Tritone substitution

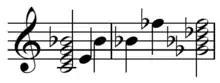
C followed quickly by the tritone it contains (E-B), its inversion (B-F), and then G .

A tritone substitution is the substitution of one dominant seventh chord (possibly altered or extended) with another that is three whole steps (a tritone) from the original chord. In other words, tritone substitution involves replacing V with II (which could also be called V/V, subV, or V/V). For example, D is the tritone substitution for G.